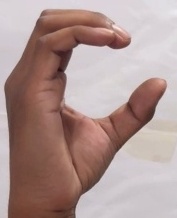
ASL sign: C